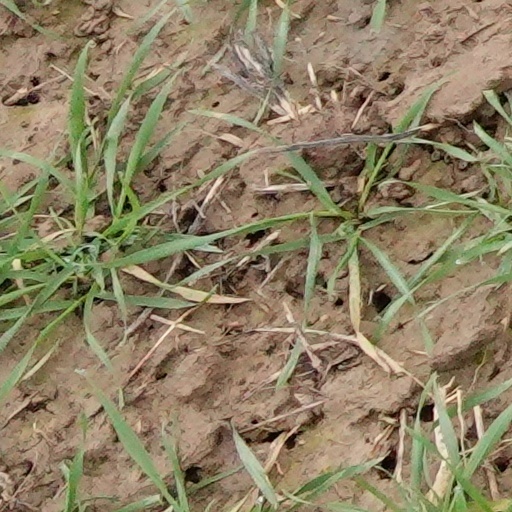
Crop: wheat